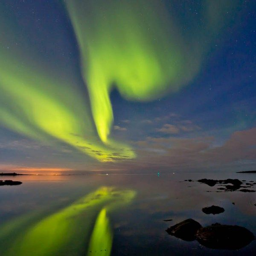
tips to viewing the northern lights